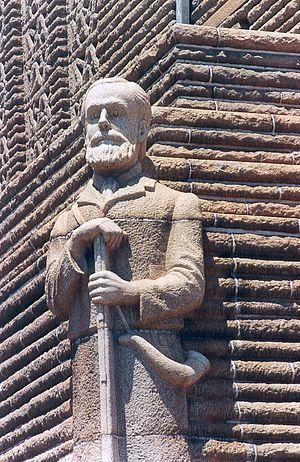
Sujet: Statue de Piet Retief, Lieu: Voortrekker Monument de Pretoria
"Le Voortrekker Monument, situé à Pretoria, rend hommage aux pionniers boers qui partirent en 1835-1838 de la colonie du Cap pour s'installer à l'intérieur des terres d'Afrique du Sud. Cette grande migration fut appelée ""Grand Trek"". Elle est à l'origine de la création des républiques boers du Transvaal et de l'État libre d'Orange.